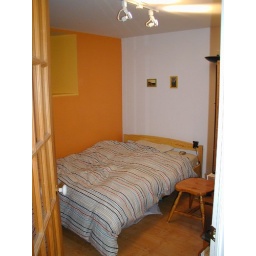
Queen size bed and small table and chair is in the bed room.